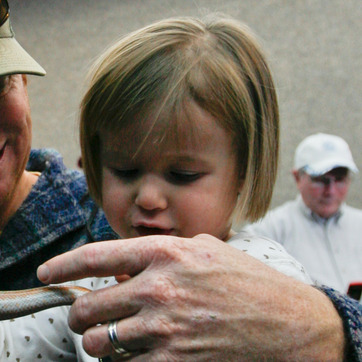
Material: skin